2008 in Israel

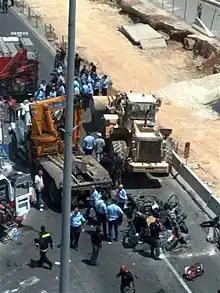
The site of when an east Jerusalem Palestinian Arab resident used a construction loader to perpetrate the Jerusalem bulldozer attack on July 2, 2008

The most prominent Palestinian militant acts and operations committed against Israeli targets during 2008 include: